Question: Please indicate a possible affordance area of the sit_on_bench that can be used for sitting
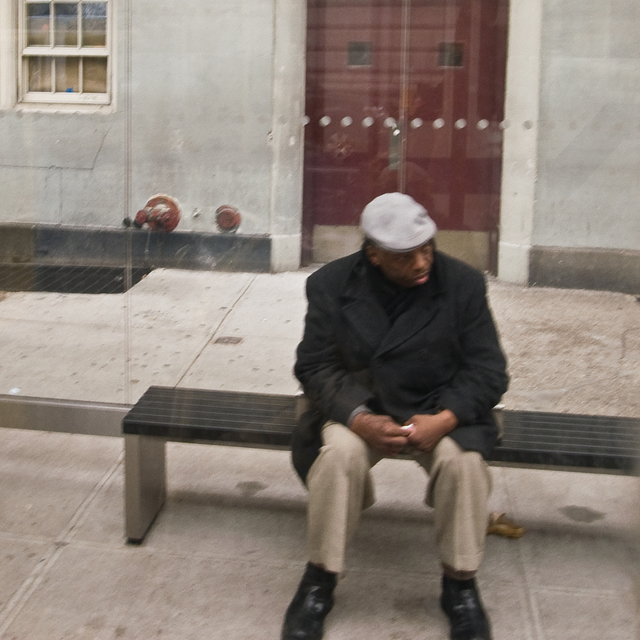
Answer: [125.5, 387, 635.5, 458]